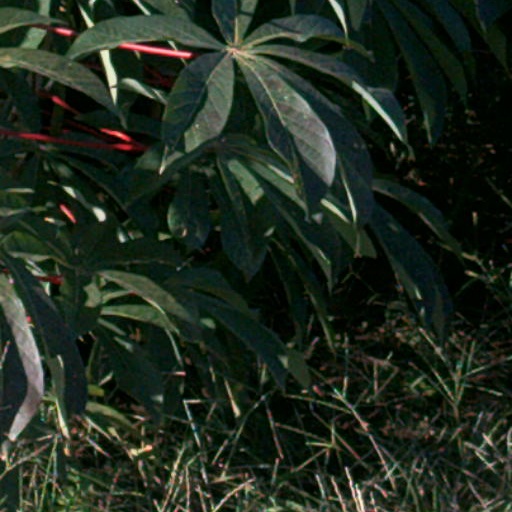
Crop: cassava